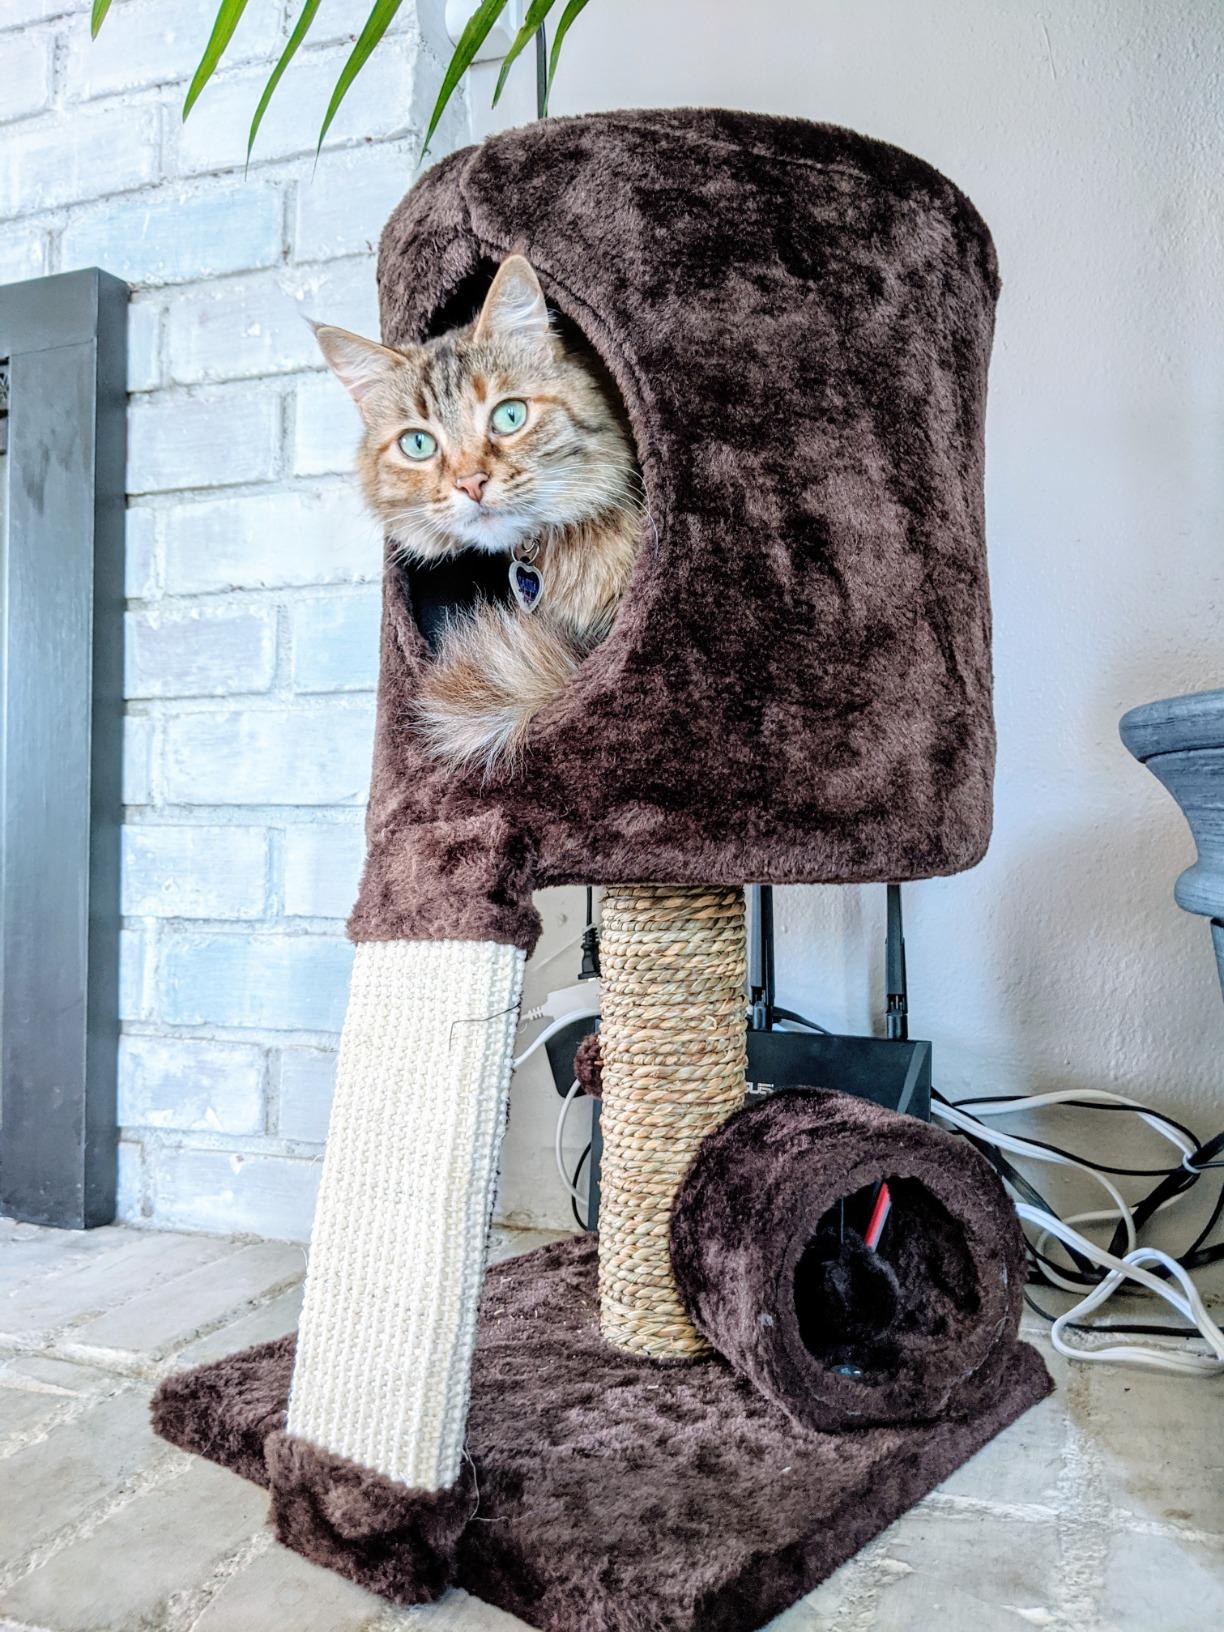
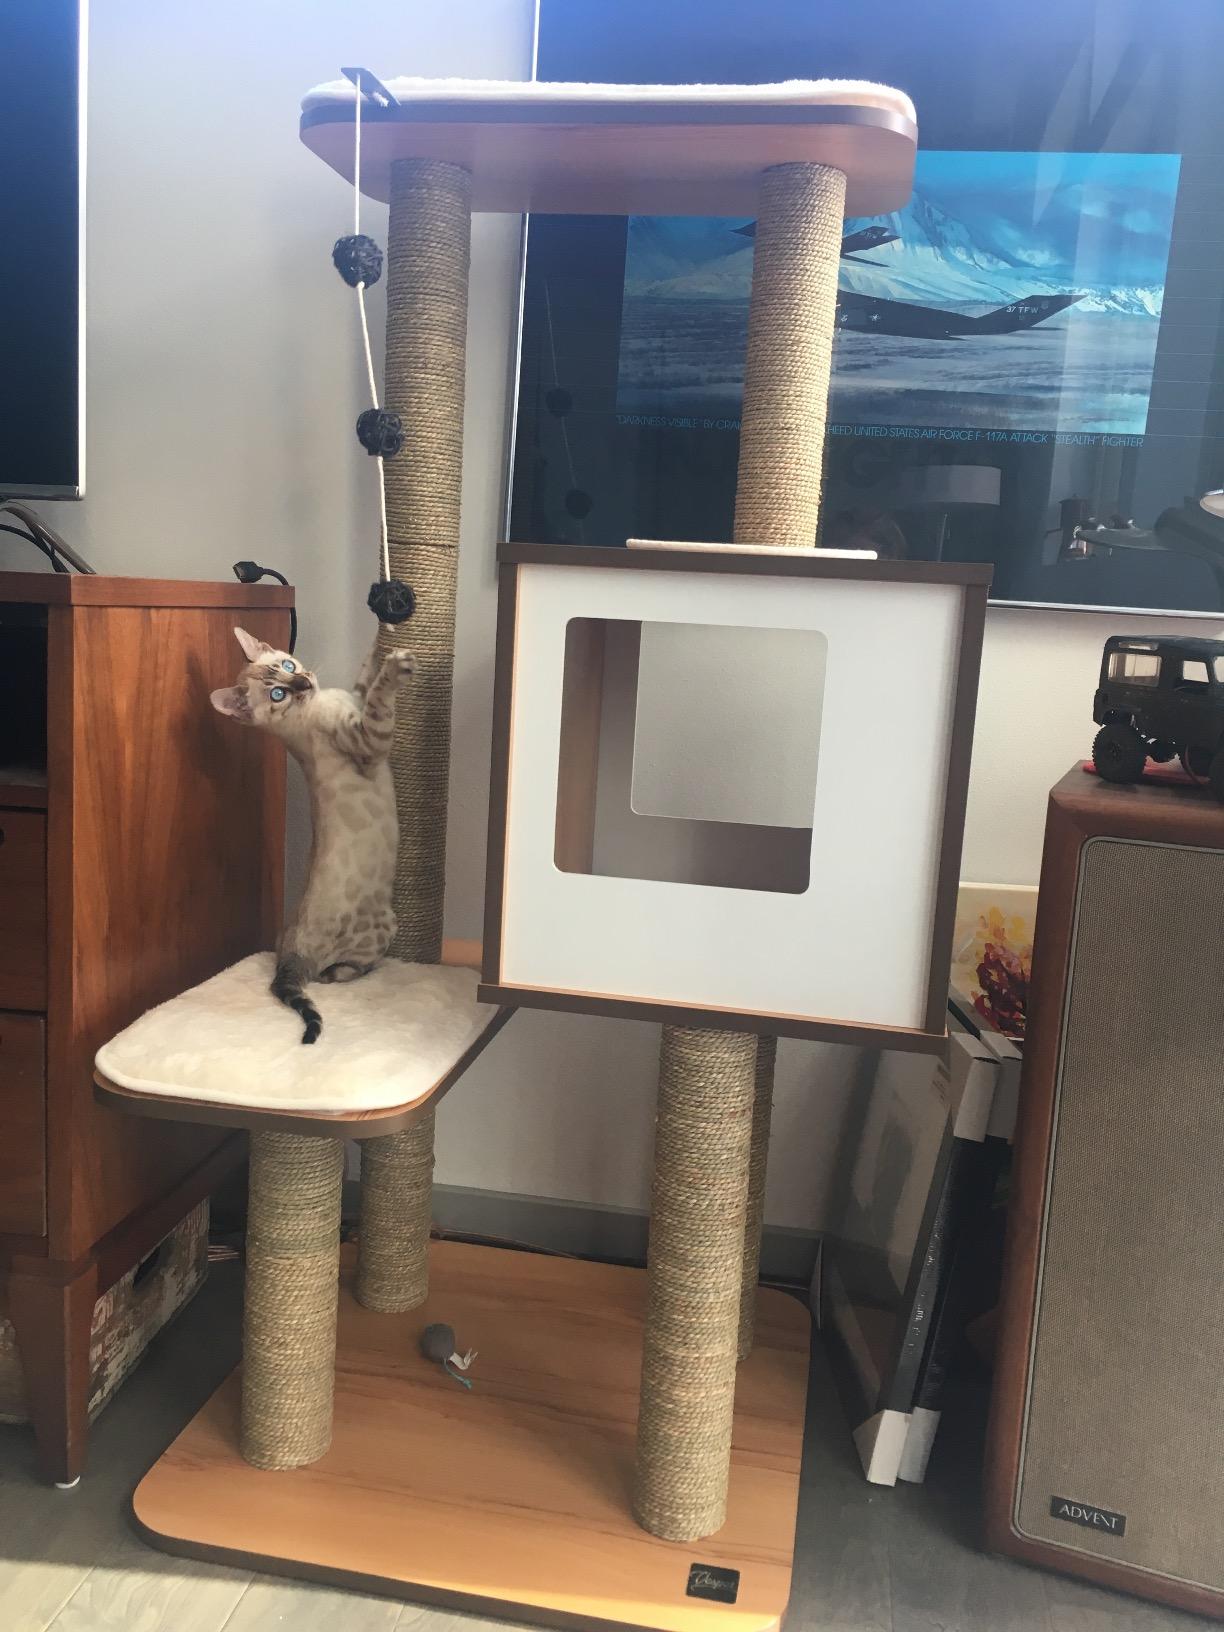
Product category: items_cat tree
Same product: no